Andreas Rüdiger

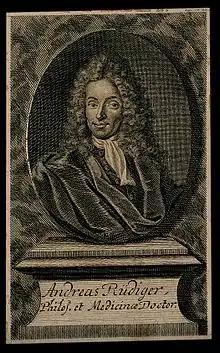
Andreas Rüdiger (Ridiger). Line engraving. Wellcome

Johannes Andreas Rüdiger (1 November 1673 – 6 June 1731) was a German philosopher and physicist.